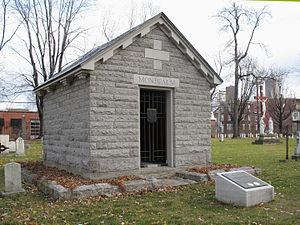
Mausolée de Montcalm à Notre-Dame-des-Anges. Municipalité de paroisse enclavée dans le territoire de la ville de Québec. Région de la Capitale-Nationale, province de Québec (Canada). Elle renferme le monastère des Augustines de Québec et l'Hôpital général de Québec. Adresse
Louis Joseph de Montcalm-Gozon, marquis de Saint-Véran, né le 28 février 1712 à Candiac dans le Bas Languedoc et mort au combat le 14 septembre 1759 à Québec, est un lieutenant-général français des armées en Nouvelle-France. Il sera le dernier à exercer cette fonction à la suite de la conquête de 1759-1760 de la Nouvelle-France par le Royaume Uni.
Cet article recense les lieux patrimoniaux de la Capitale-Nationale inscrits au répertoire des lieux patrimoniaux du Canada, qu'ils soient de niveau provincial, fédéral ou municipal.
Notre-Dame-des-Anges est une municipalité de paroisse administrée par la congrégation monastique des Augustines de la Miséricorde de Jésus de l'Hôpital général de Québec et enclavée dans le territoire de la ville de Québec. Occupant seulement quatre hectares, elle est la plus petite municipalité du Québec par superficie.